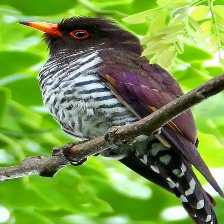
Species: VIOLET CUCKOO
Scientific name:  CHRYSOCOCCYX XANTHORHYNCHUS